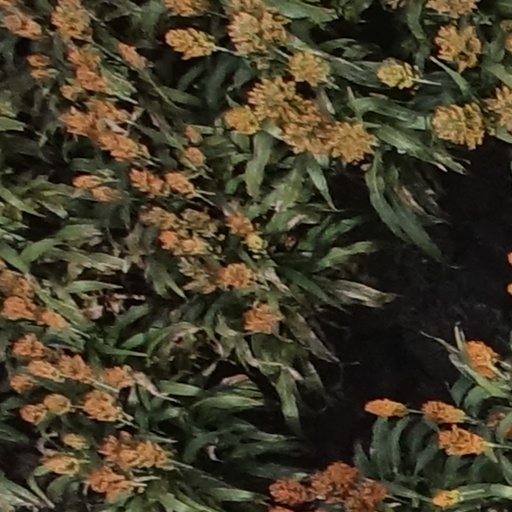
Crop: sorghum